2022 Italian general election

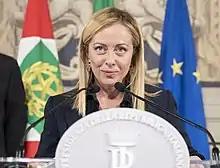
Meloni accepting the task of forming a new government

After the polls closed at 23:00 CEST, multiple Italian broadcasters published exit polls that projected the centre-right coalition would win a majority of seats in both the Chamber of Deputies and the Senate of the Republic. The vote count certified the victory of the centre-right coalition led by Brothers of Italy (FdI), which went from 4% in 2018 to 26%.